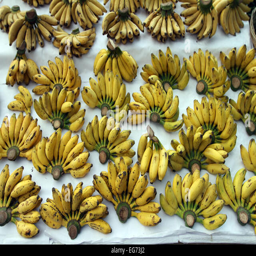
bananas on sale in a market